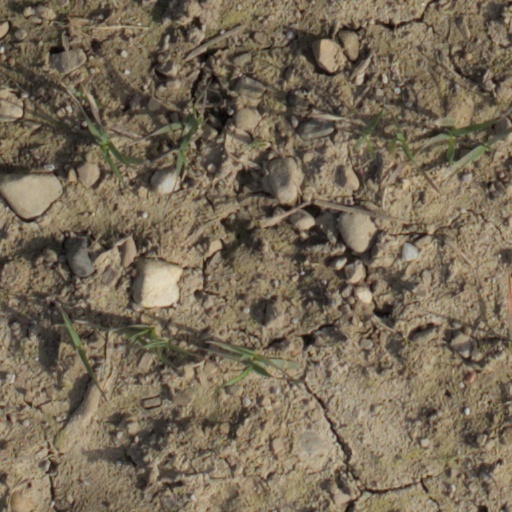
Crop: wheat